Union City, New Jersey

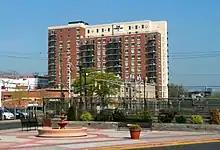
The name of the city's first high-rise condominium tower, the Thread, invokes its historical association with the embroidery industry.

Since its inception in 2000, the Cuban Day Parade of New Jersey became a major annual event in North Hudson, beginning in North Bergen and traveling south to its end in Union City. Union City has historically been a family-oriented city predominantly made up of brownstones, two-family homes and locally owned businesses. Another wave of modestly sized residences began development approximately in 2003, spurred by similar development in neighboring Hoboken, and the city's attempt to attract developers to what had historically been a town unfriendly to them, according to Mayor Brian P. Stack. Through approval of varied construction projects to address the needs of residents of different incomes, improved rent control laws and community input on such issues, this "Hobokenization" resulted in positive comparisons with the redeveloped Hoboken of the mid-to-late 1990s, with new restaurants, bars, and art galleries cited as evidence of renewal. The city recorded $192 million in new construction in 2007, and 600 certificates of occupancy, with 500–700 projected for 2008–2009, compared with previous years, in which 50 certificates was considered a high amount. This development continued for several years, reaching a milestone in 2008 with the completion of Union City's first high-rise condominium tower, The Thread, whose name evokes the city's historical association with the embroidery industry. Other such buildings followed, such as the Altessa, Park City Grand, and Hoboken Heights.